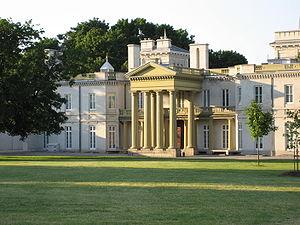
Le château Dundurn est une maison bourgeoise de style néoclassique située Boulevard York à Hamilton en Ontario au Canada.
Voici la liste des lieux historiques nationaux du Canada situé en Ontario. En mai 2012, on compte 263 lieux historiques nationaux en Ontario, dont 37 sont administrés par Parcs Canada. À ce nombre, il faut ajouter aussi cinq sites qui ont perdu leur désignation. Pour les villes de Toronto, Ottawa et Kingston voir :